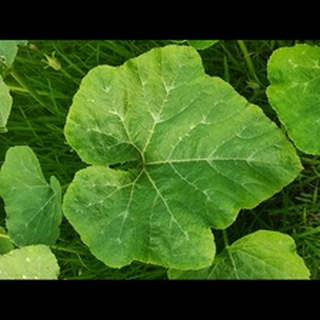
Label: healthy_pumpkin